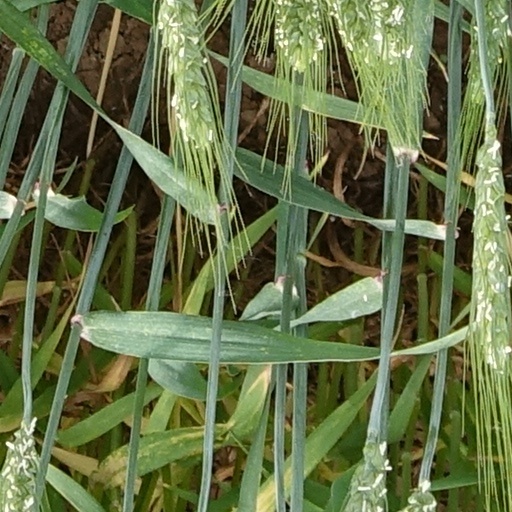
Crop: wheat